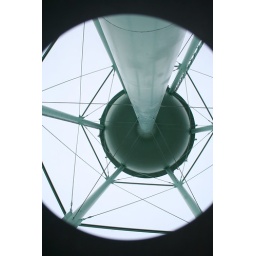
Checking out the water tower by my house.